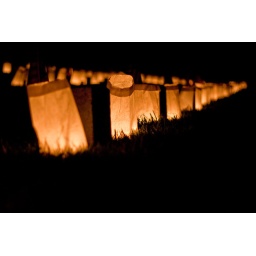
The Boyscouts set up thousands of candles in paper bags at the Fredericksburg National Cemetary.Simply stunning.Happy Memorial Day.